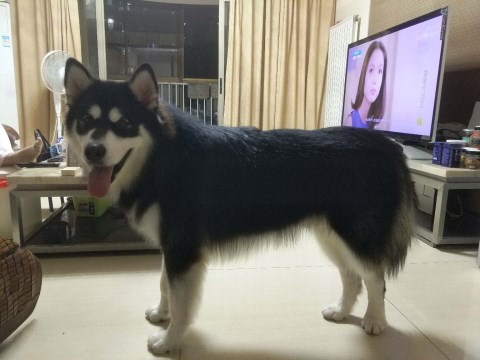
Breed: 1324-n000004-malamute